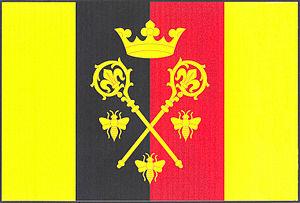
Lešetice est une commune du district de Příbram, dans la région de Bohême-Centrale, en République tchèque. Sa population s'élevait à 192 habitants en 2020.